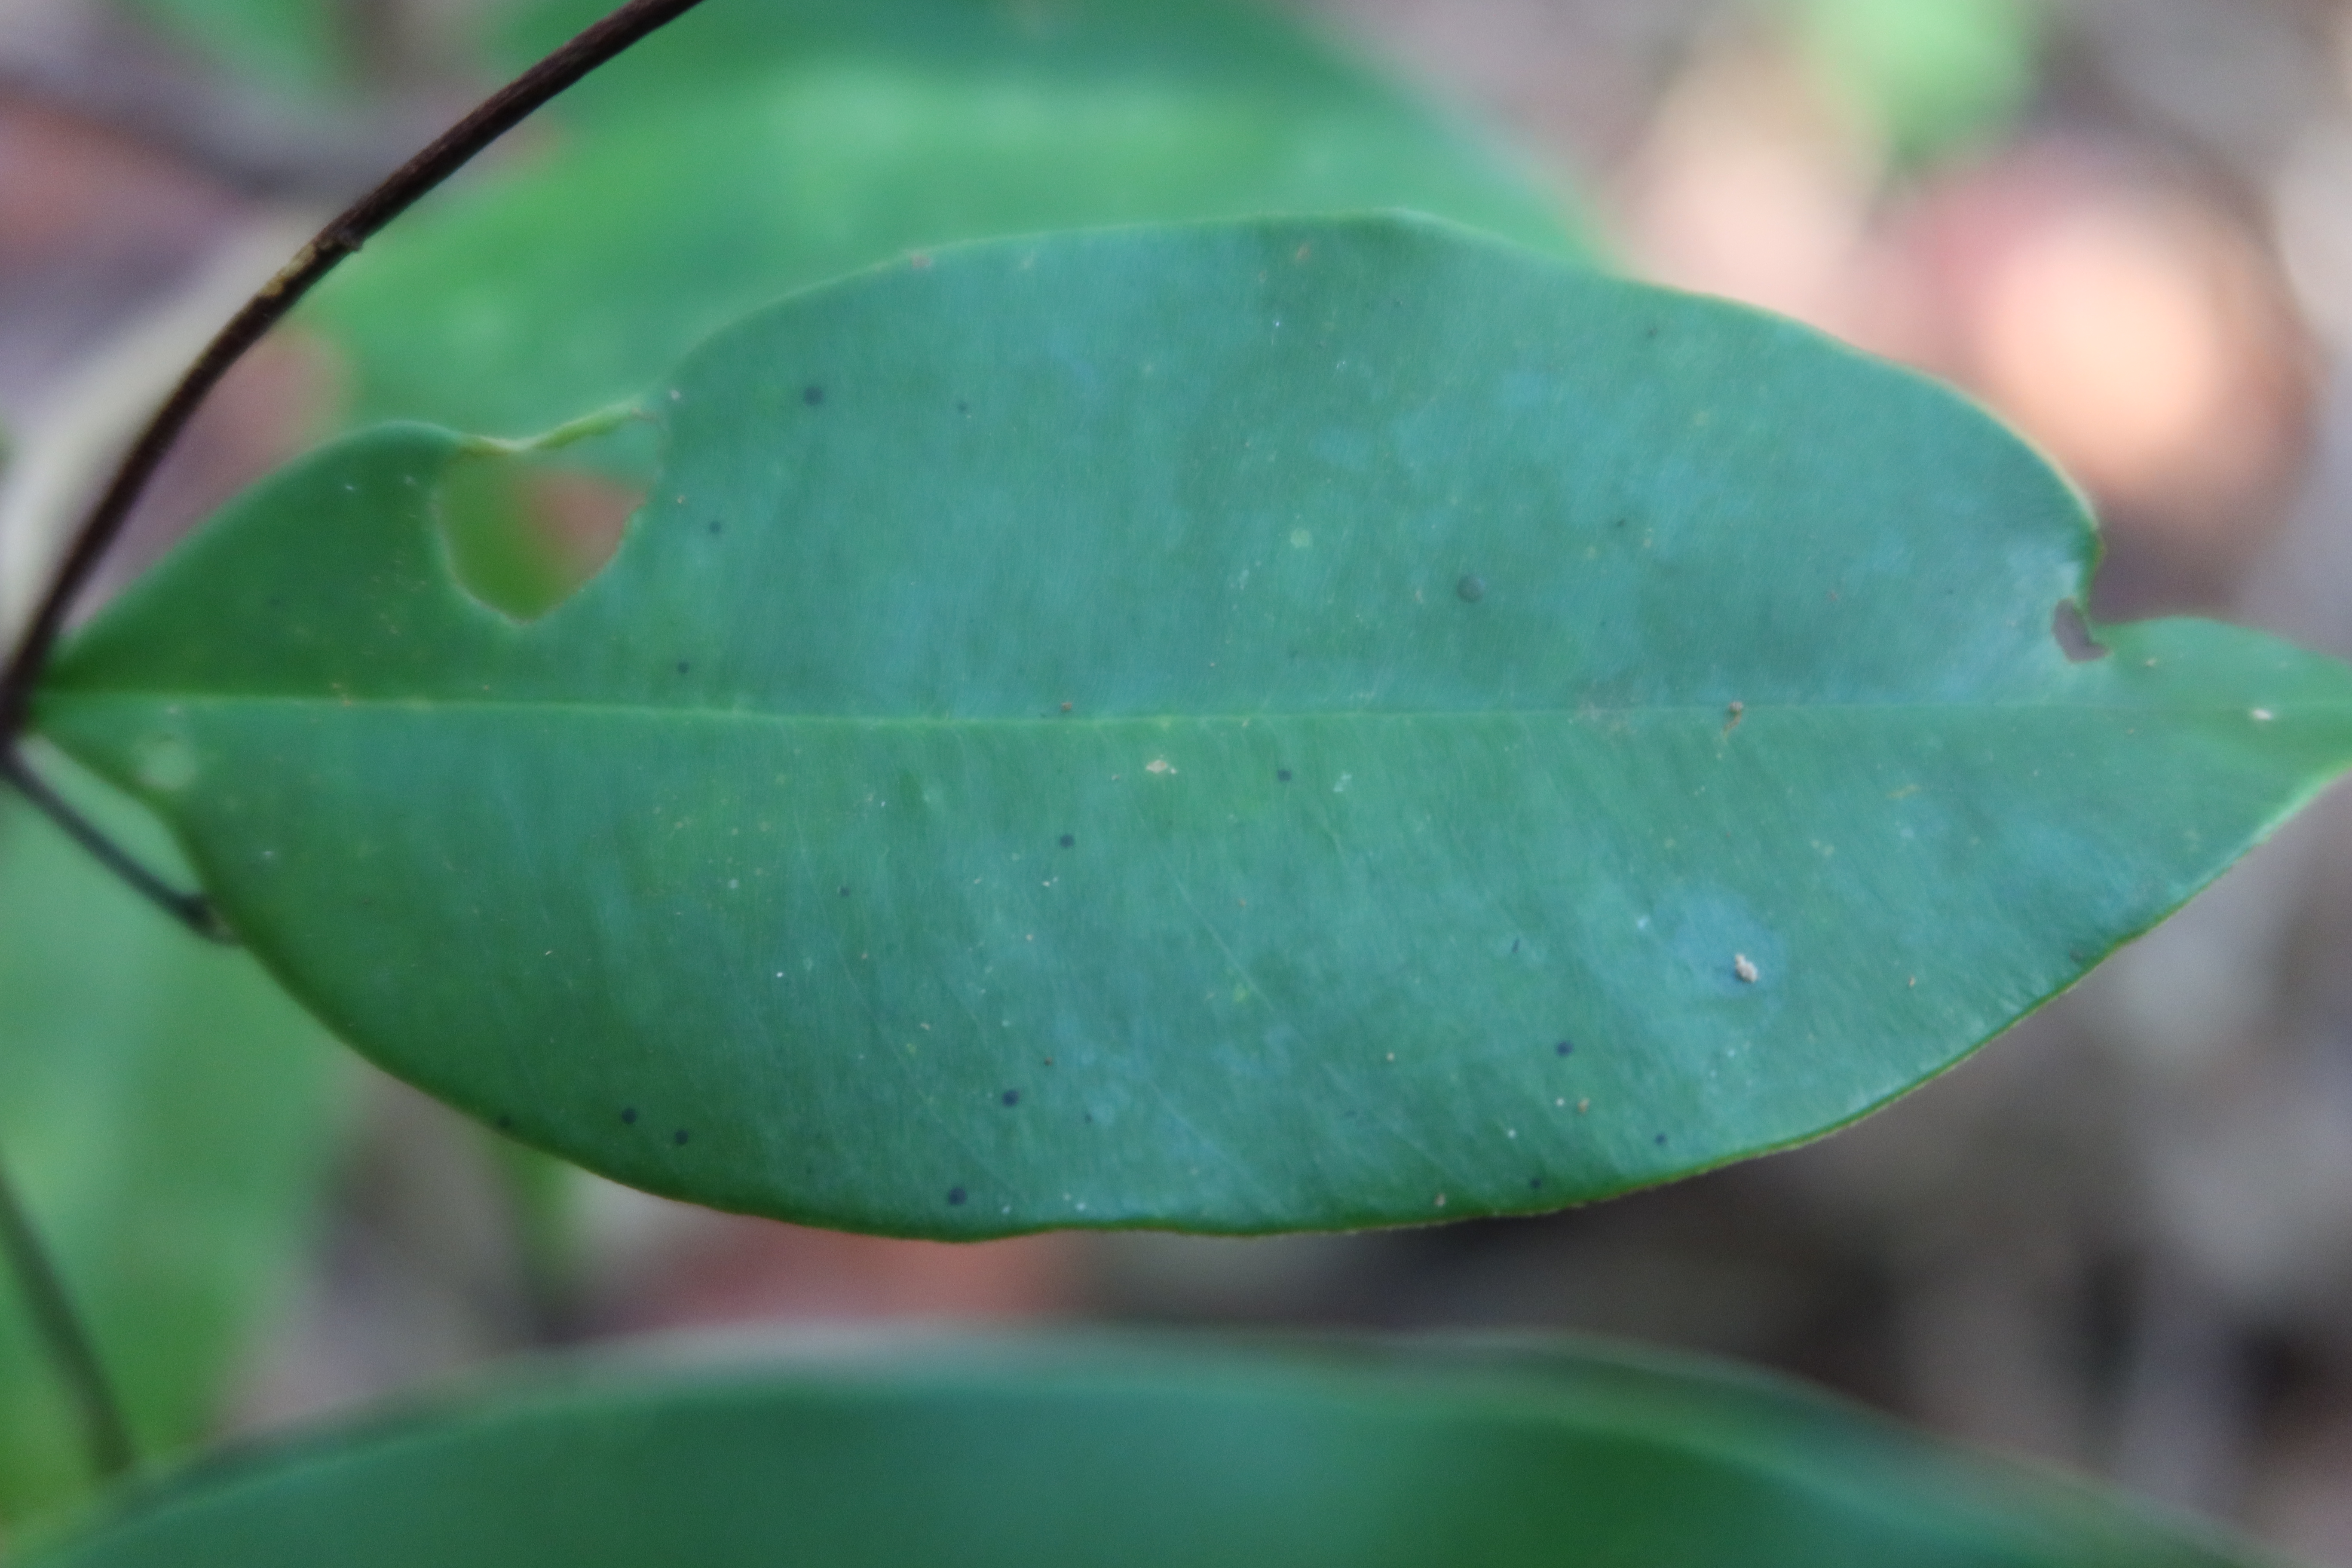
Label: Translucent lesion